WindSled

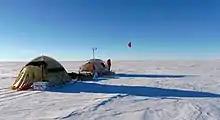
WindSled created by explorer Ramon Larramendi, in Ice River Expedition Greenland 2017.

The WindSled or Inuit WindSled is a project that has as central axis a wind vehicle, unique in the world, to travel and transport equipment through polar lands, and which has been designed by the Spanish polar explorer, Ramón Hernando de Larramendi.